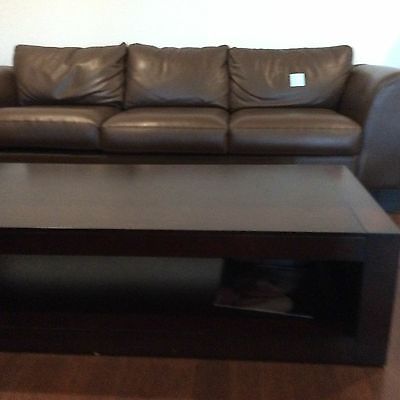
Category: chair